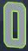
Number: 0